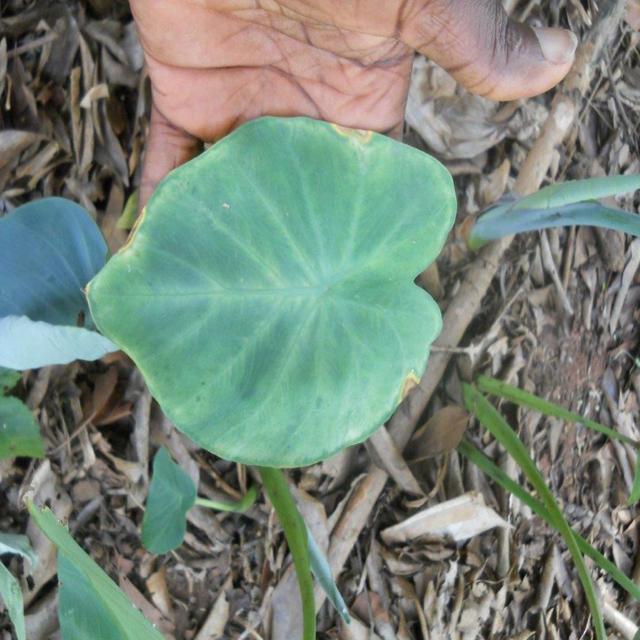
Label: Early_Blight